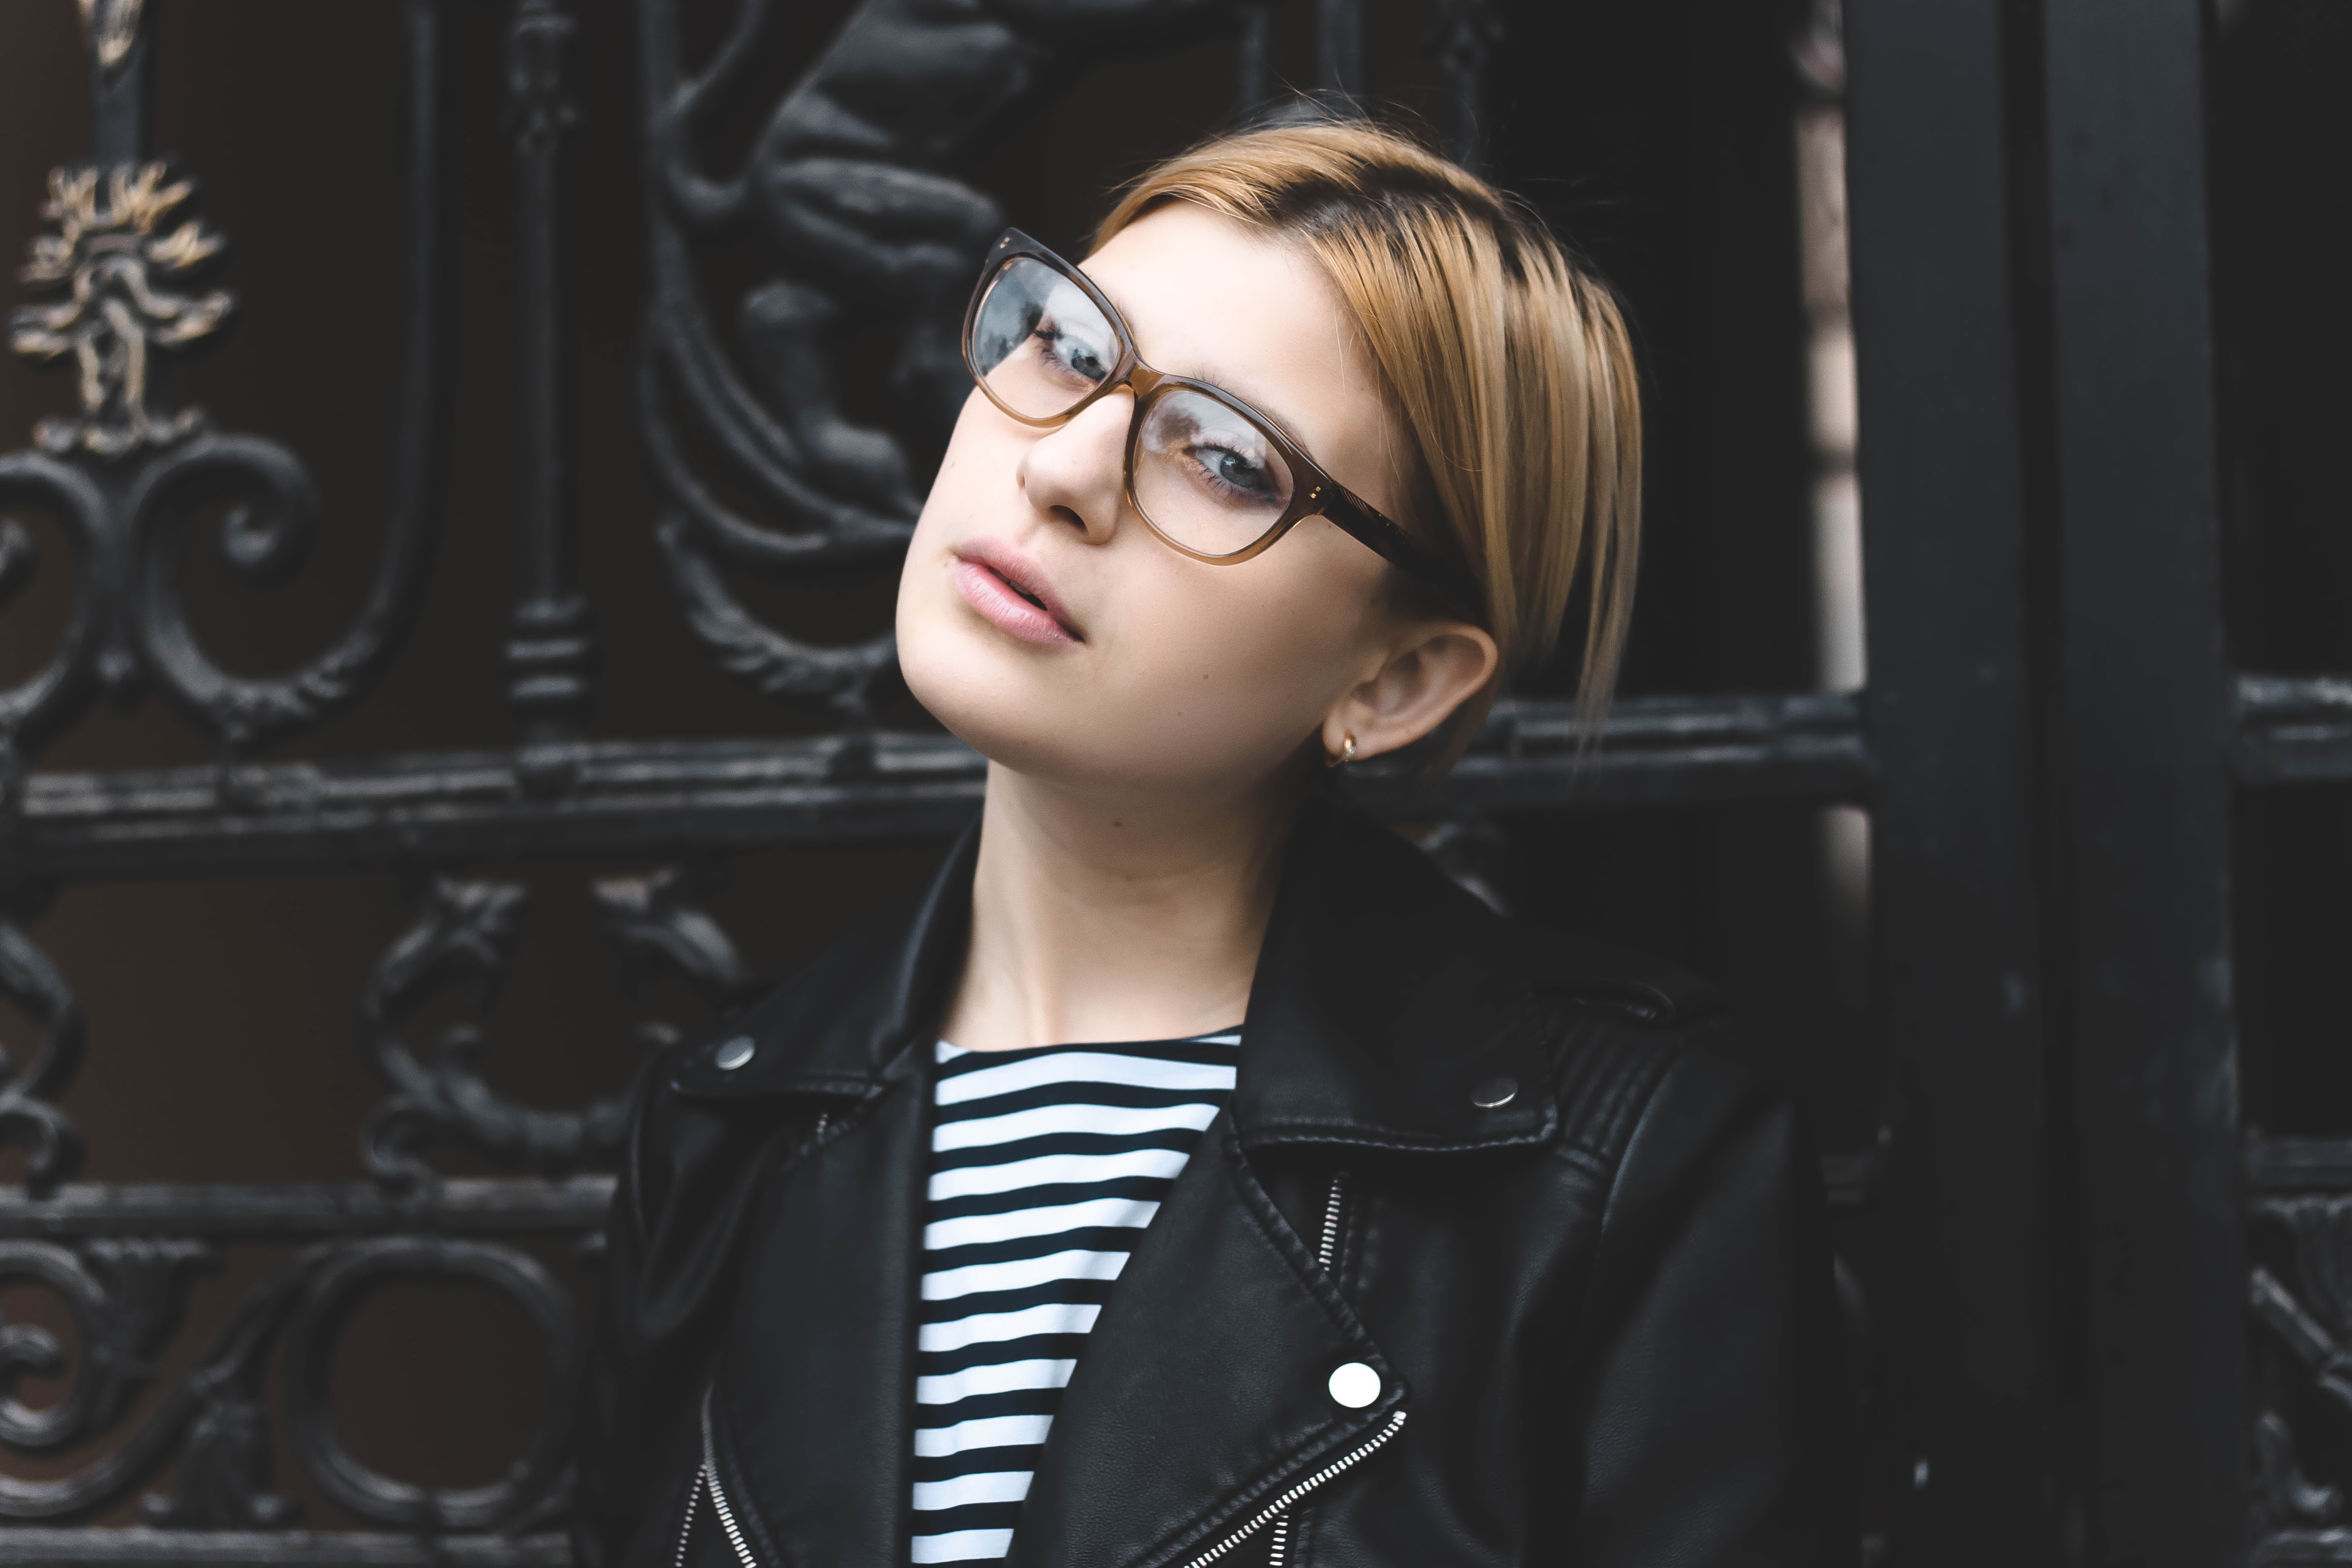
hair, leather, singer, portrait, model, fashion, clothing, black, lady, hairstyle, glasses, eyewear, beauty, blond, photo shoot, portrait photography, vision care, supermodel